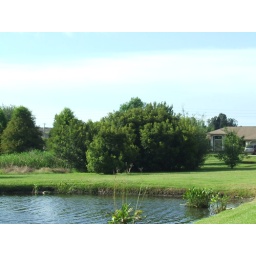
Some plant life by the lake behind my house.